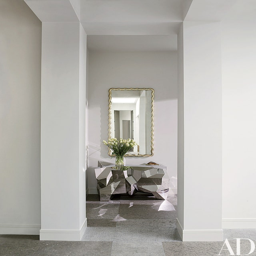
a turn - of - the - century mirror hangs above a chest from person off the central hall